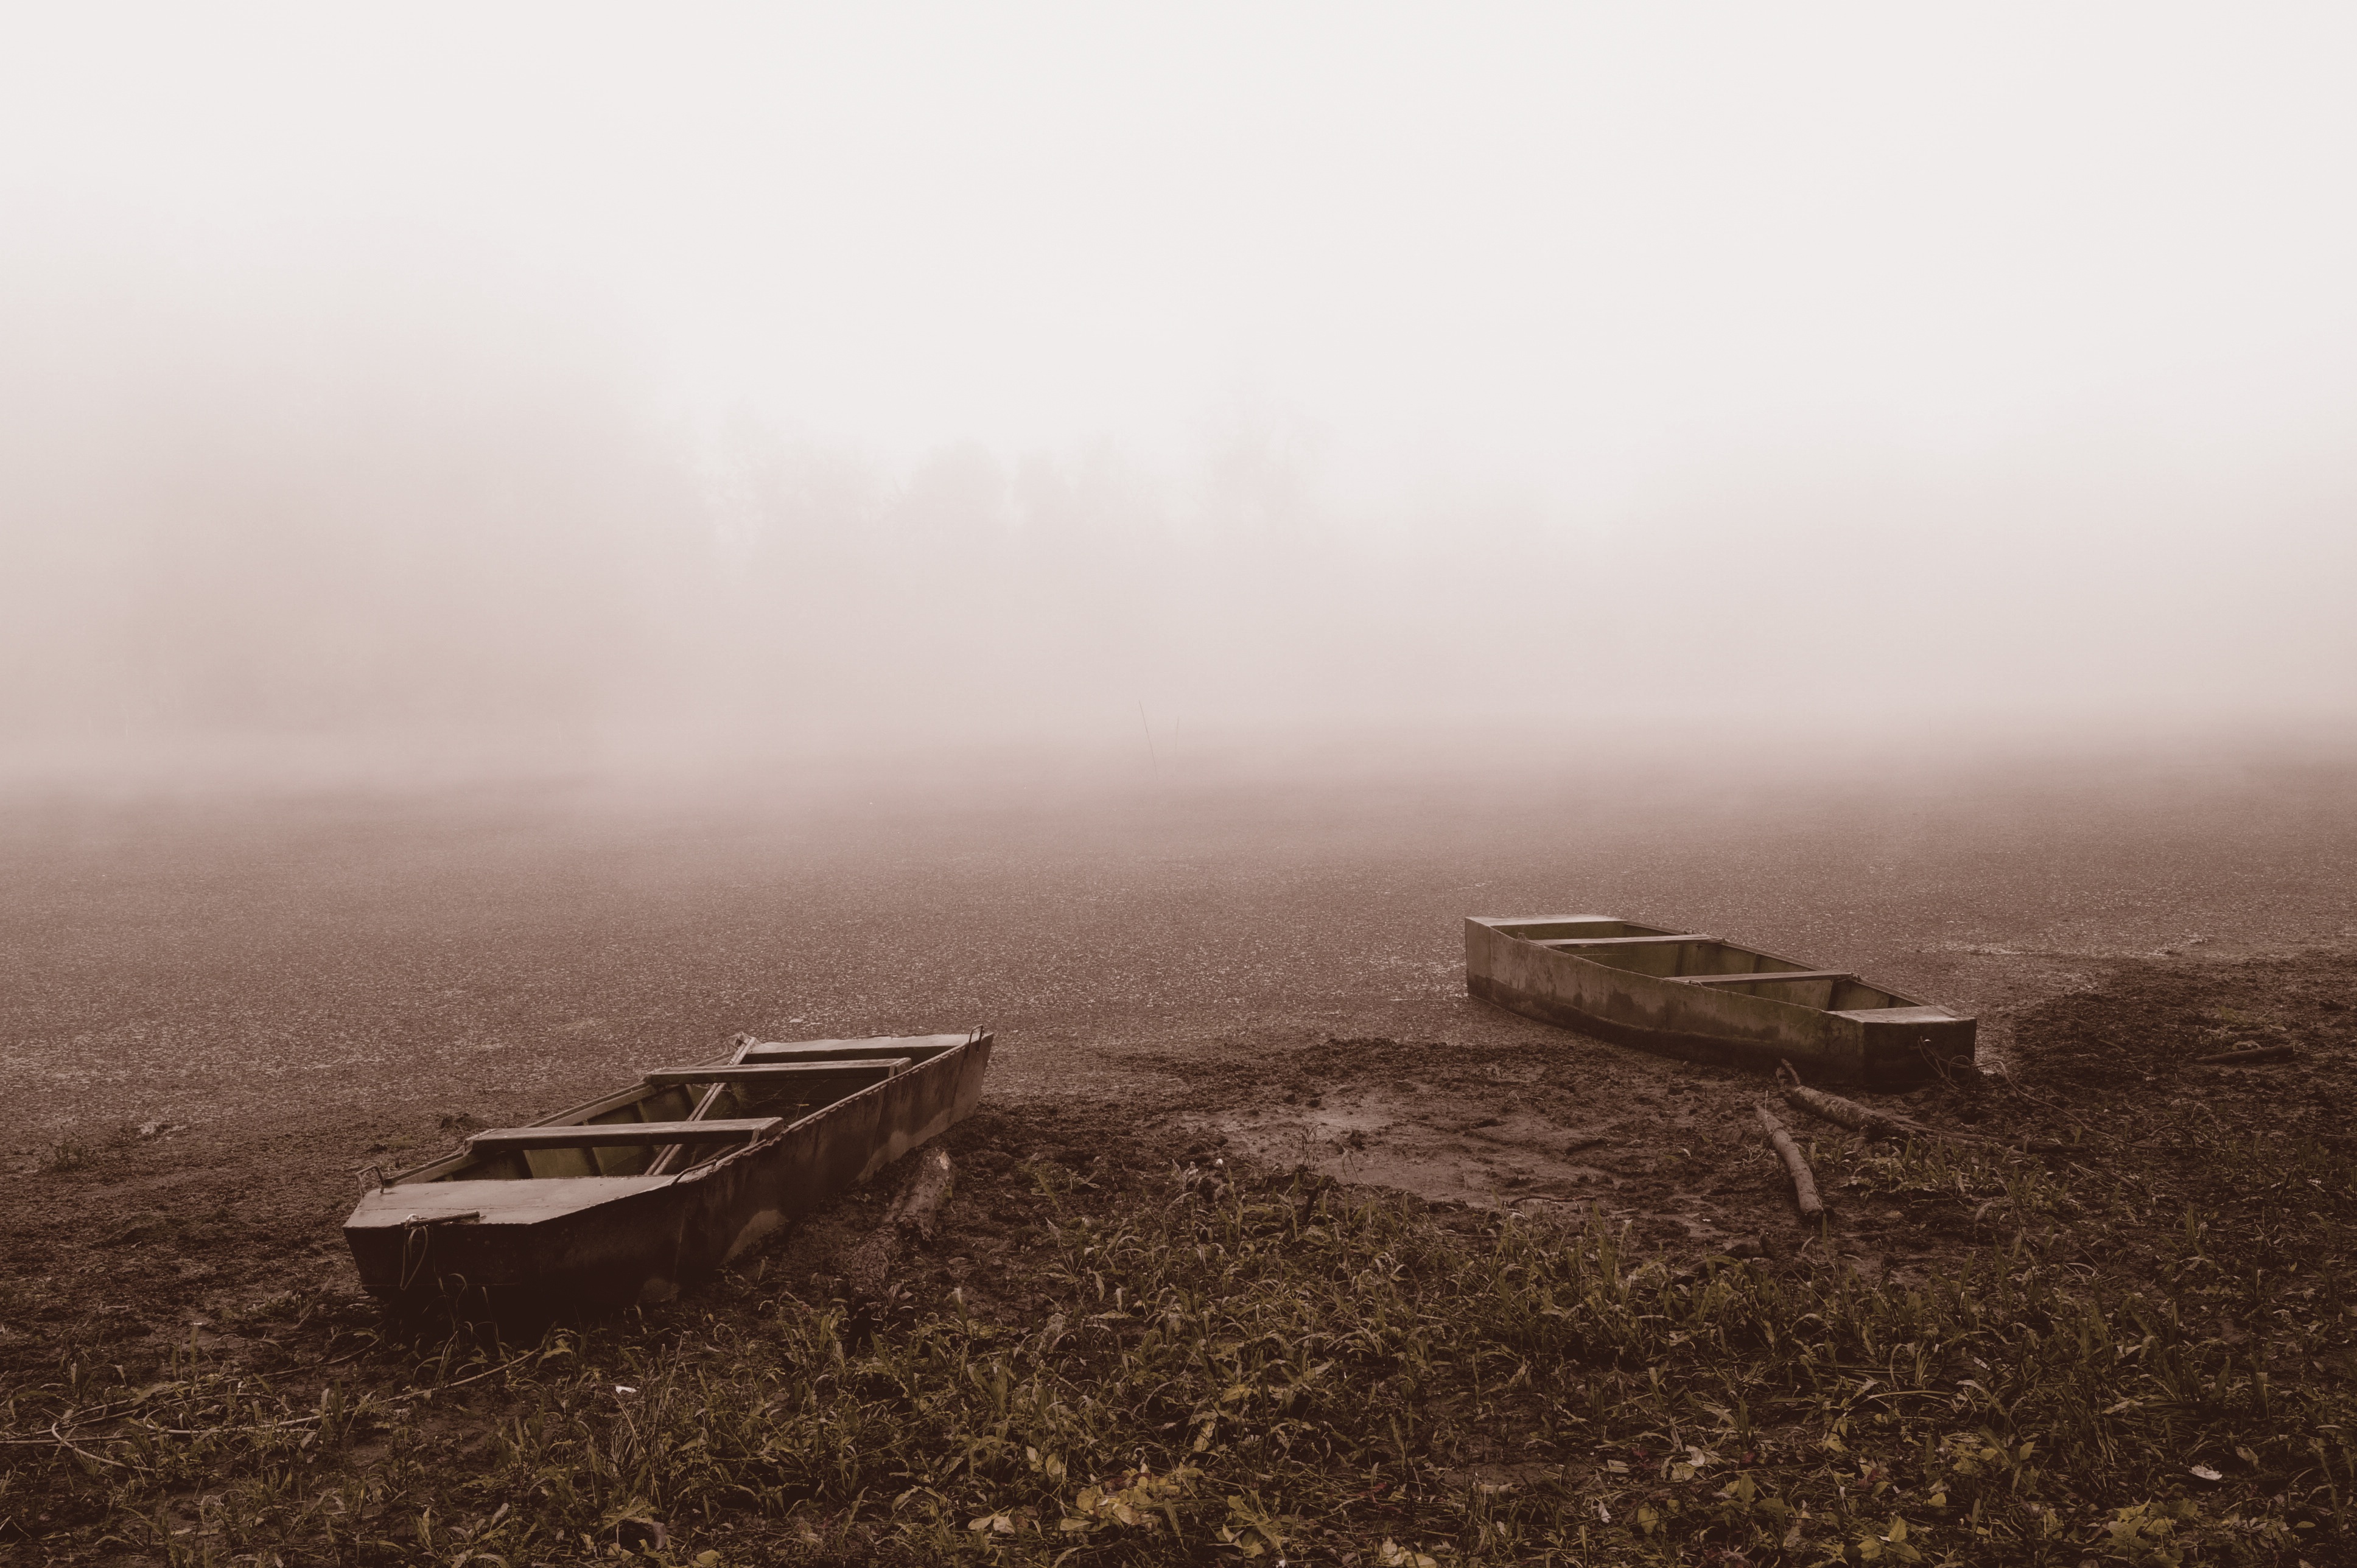
landscape, sea, coast, nature, horizon, mountain, fog, sunrise, mist, boat, sunlight, morning, hill, shore, wave, wind, dawn, barren, dry, weather, haze, abandoned, waterfront, mood, extinct, dried up, natural environment, atmospheric phenomenon, atmosphere of earth